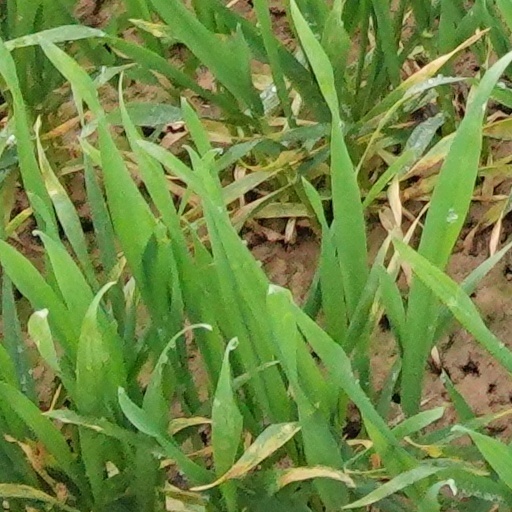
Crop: wheat